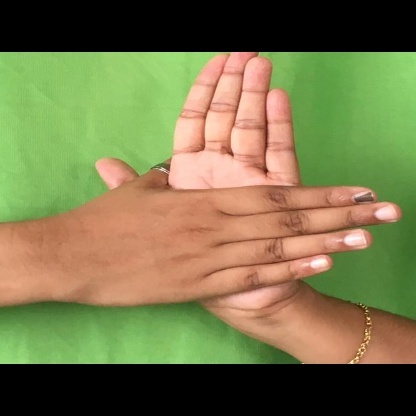
Mudra: Chakra